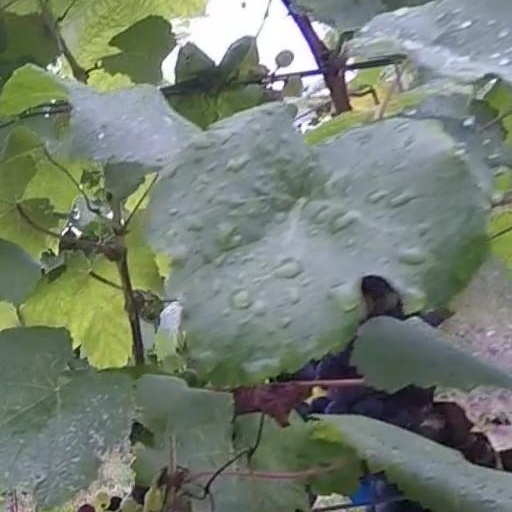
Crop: grape